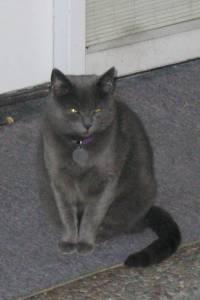
Russian Blue